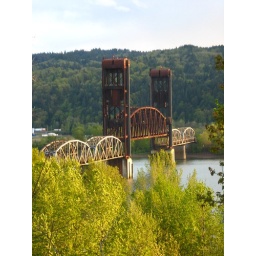
Railroad bridge over the Willamette raised to let a boat through.